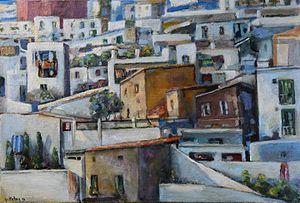
tableau
Georges Feher, né György Fehér, est un artiste peintre figuratif et lithographe de l'École de Paris né à Miskolc le 22 janvier 1929, vivant en France depuis 1954, d'abord à Paris, puis s'installant à Montcourt-Fromonville en 1972. Décédé le 10 décembre 2015, il repose au cimetière de Montcourt-Fromonville.